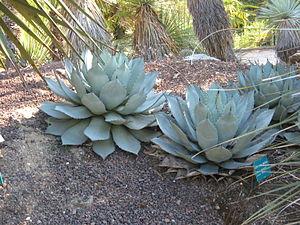
Agave parryi truncata au jardin d'oiseaux tropicaux